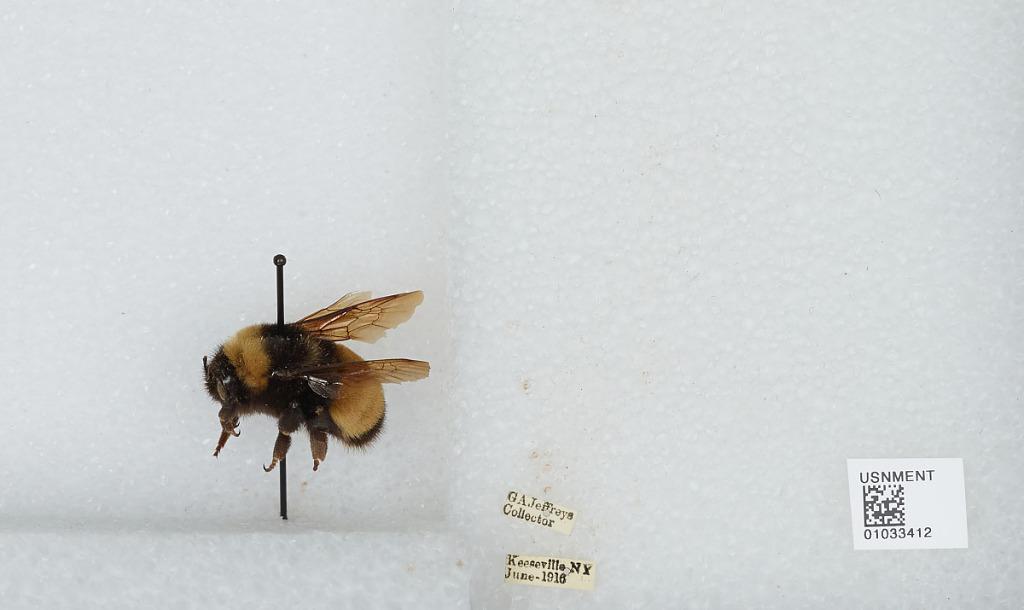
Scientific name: Bombus (Bombus) terricola Kirby
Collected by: G. Jeffreys
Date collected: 1916-6-
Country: United States
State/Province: New York
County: Essex
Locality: Keeseville
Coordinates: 44.5, -73.48